System Sensor

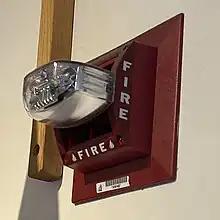
An ADA compliant version of the MASS

The MASS was multi-tone and came in remote horn and horn strobe models as well as remote strobe models, and speaker strobes and remote speakers. The MASS series was originally sold under BRK Electronics and later under System Sensor. It featured a xenon flash tube housed under a translucent white plastic. The original MASS series used break off tabs to change the tone meaning that once the tone is changed, it is permanent. The MASS series was later on updated to use jumpers rather than break off tabs.